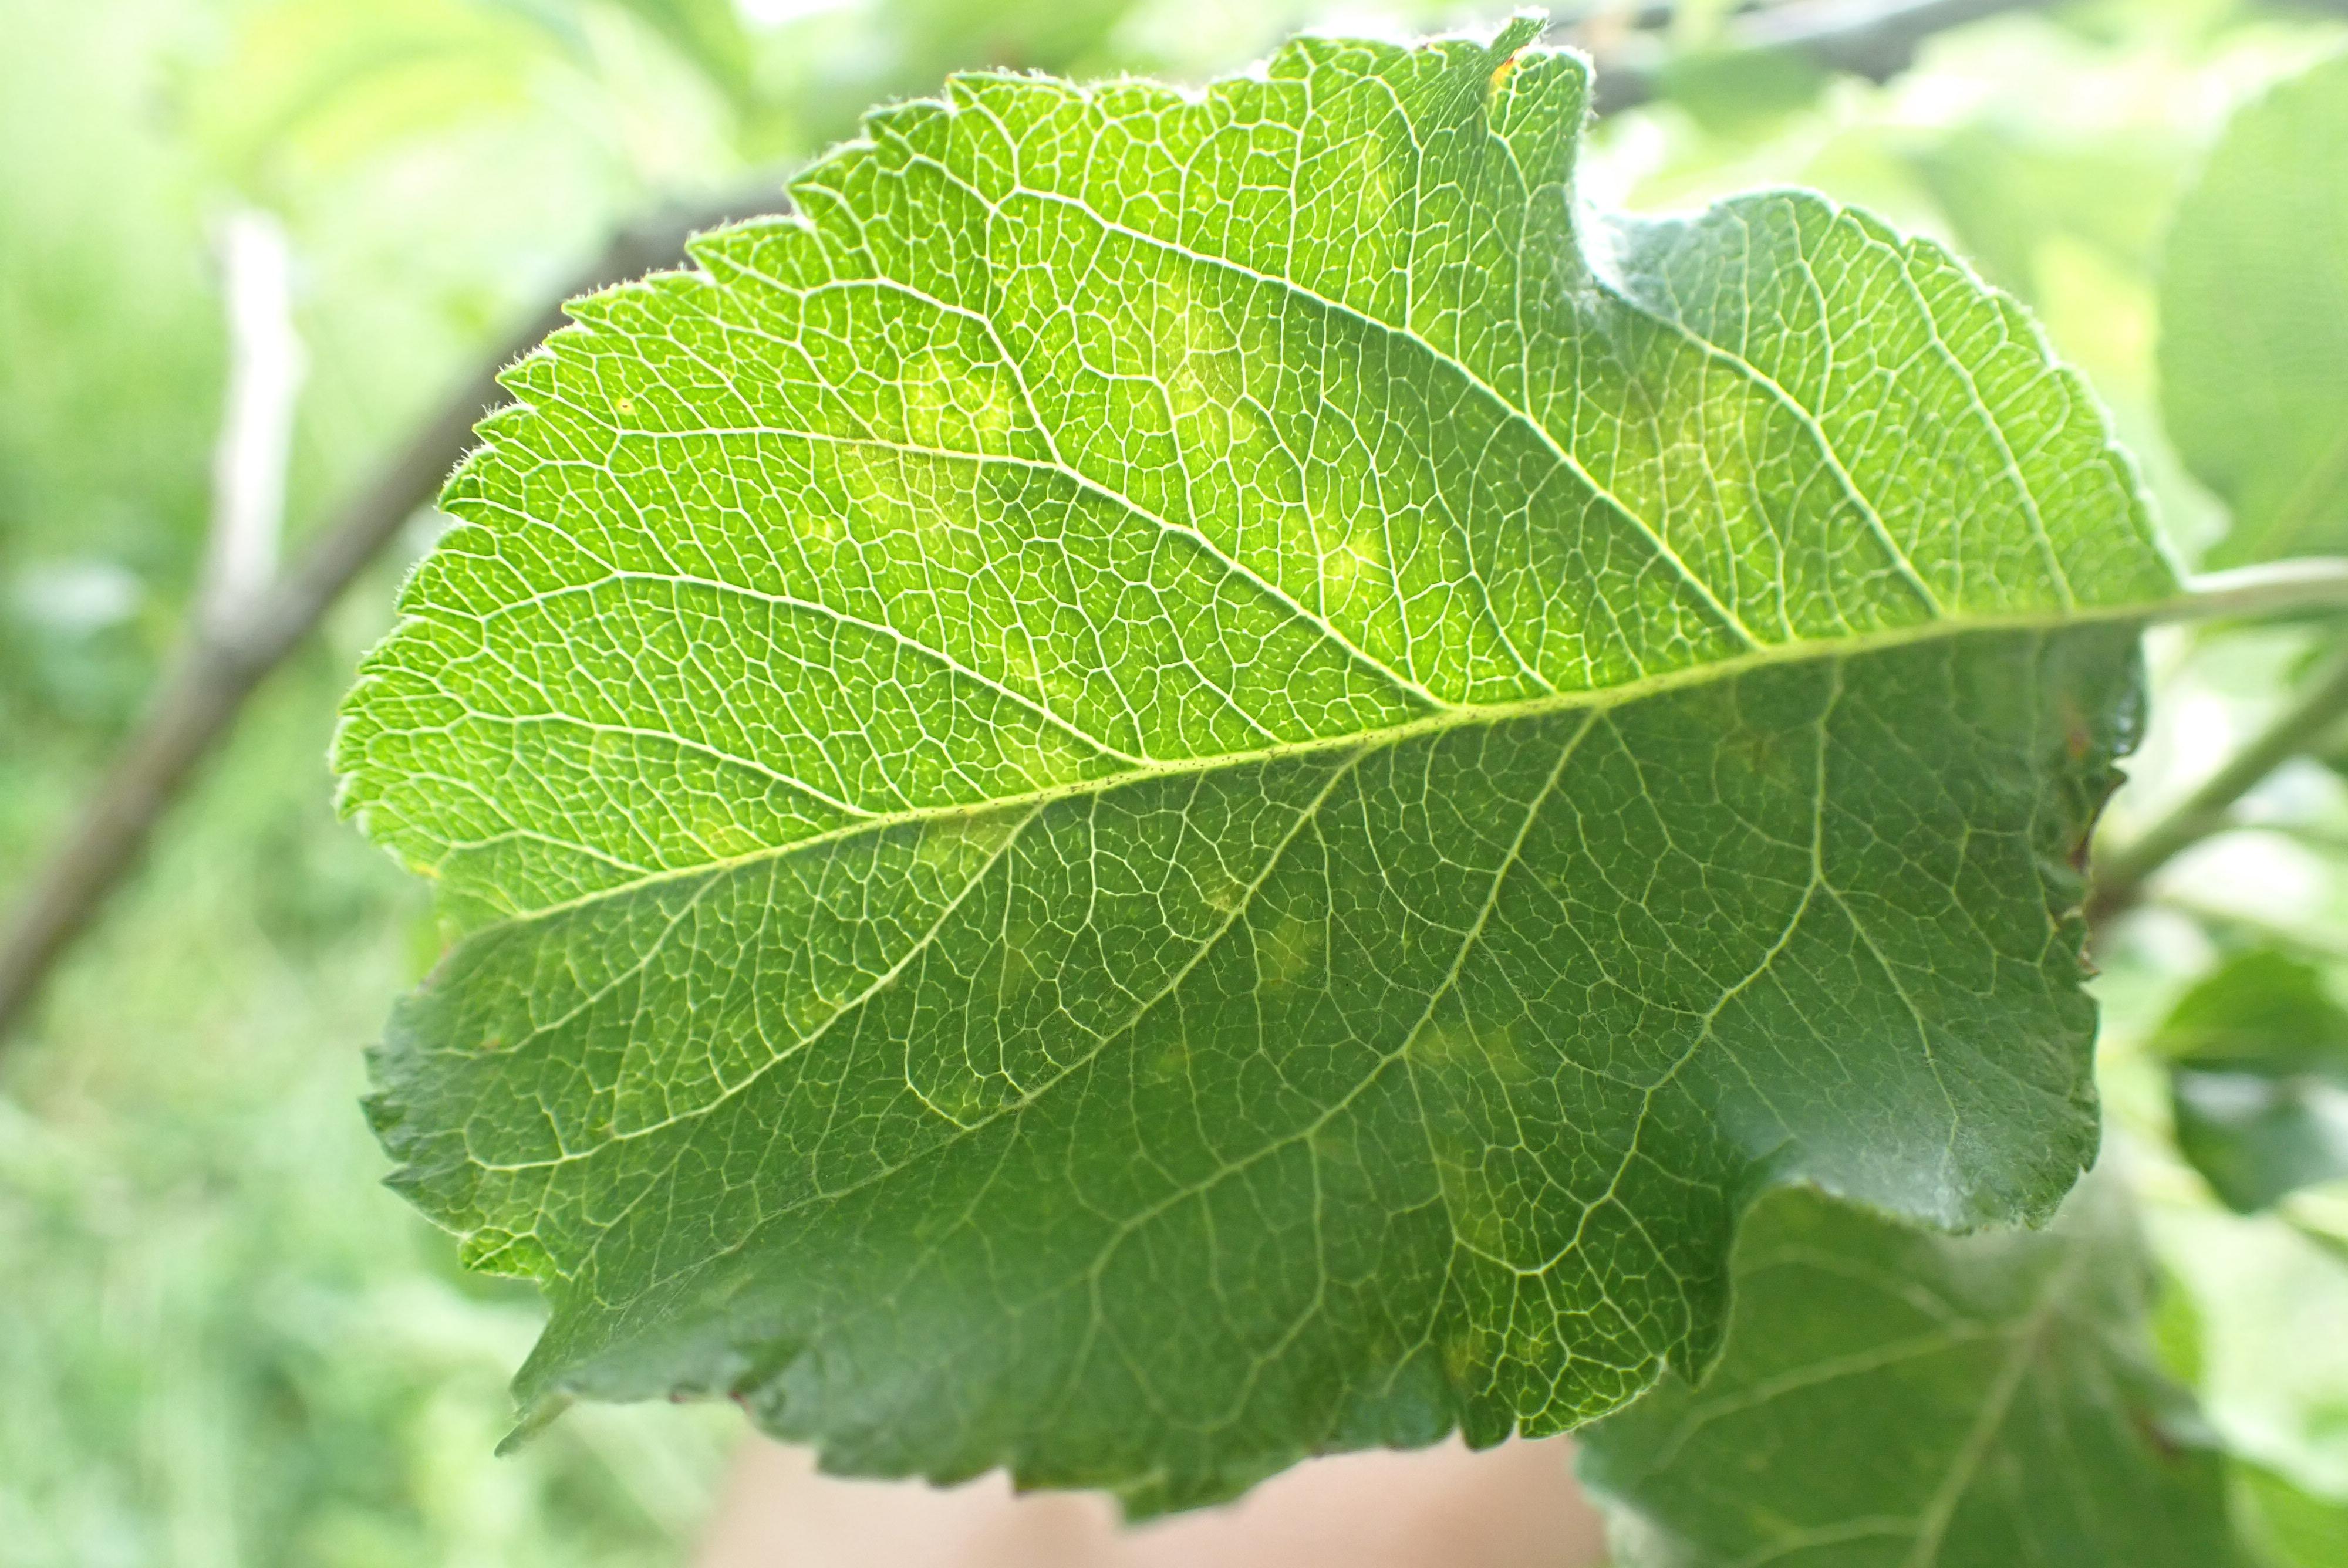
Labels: scab